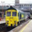
Label: train